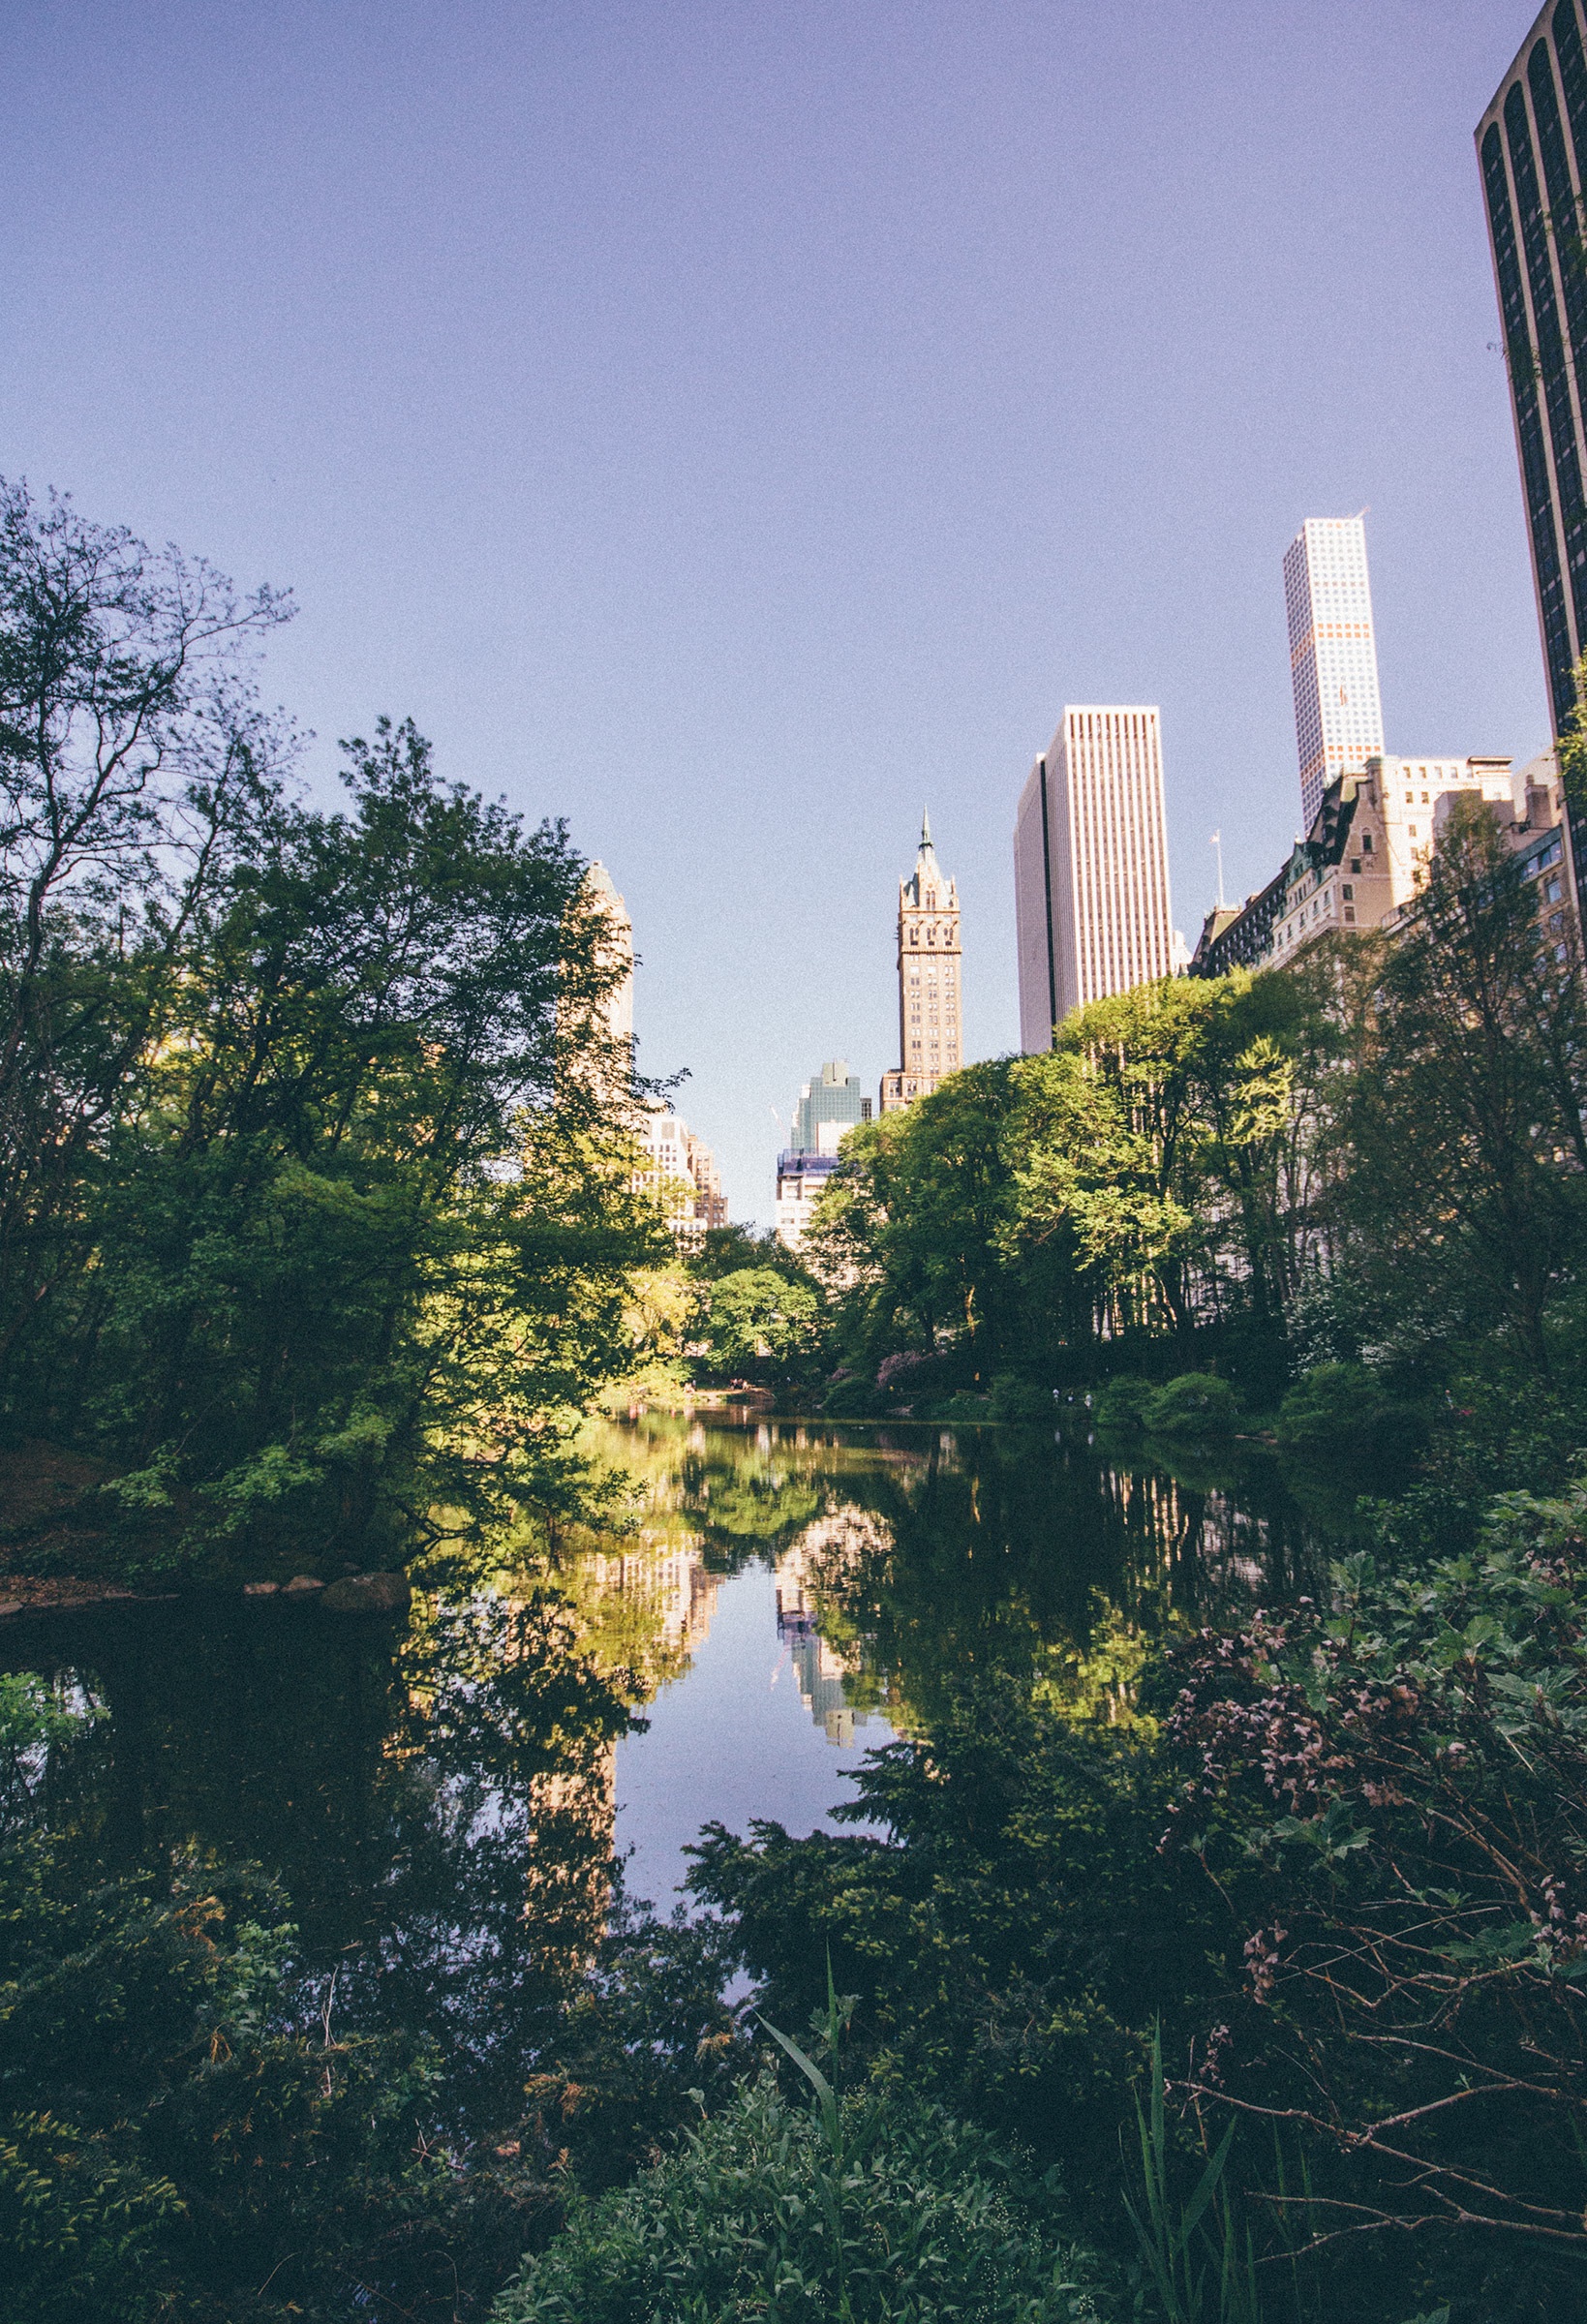
landscape, tree, water, mountain, skyline, sunlight, hill, flower, skyscraper, river, cityscape, reflection, tower, landmark